DFS 346

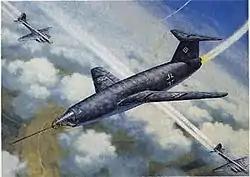
Concept art

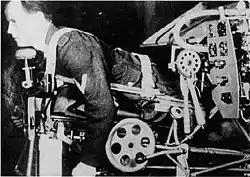
Test pilot Rolf Mödel tries out the prone position.

The DFS 346 was a parallel project to the DFS 228 high-altitude reconnaissance aircraft, designed under the direction of Felix Kracht and his team at DFS. While the DFS 228 was essentially of conventional sailplane design, the DFS 346 had highly-swept wings and a highly streamlined fuselage that its designers hoped would enable it to break the sound barrier.